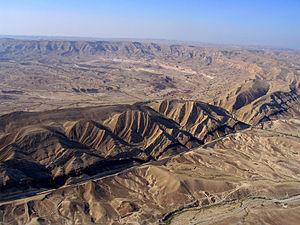
HaMakhtesh HaGadol est un makhtesh, cirque d'érosion karstique situé dans le désert du Neguev. Il mesure 5 x 10 km. Faisant partie des cinq makhtesh en Israël et des sept dans le monde, HaMakhtesh HaGadol est le deuxième plus grand au monde après le Makhtesh Ramon. Il doit son originalité en ce qu'il est drainé par une rivière, Nahal Hatira, et par ses dunes de sable de couleur fossilisées.